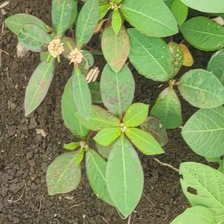
Weed species: Moti_dudhi(Euphorbia_geneculata_L)